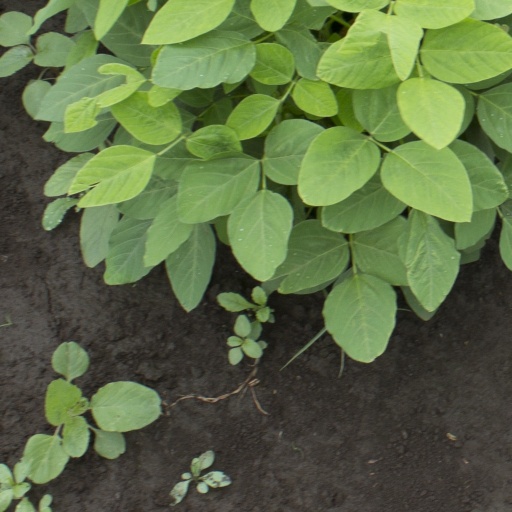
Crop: soybean